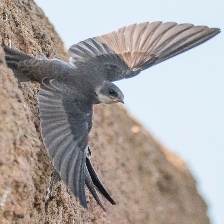
Species: SAND MARTIN
Scientific name: RIPARIA RIPARIA